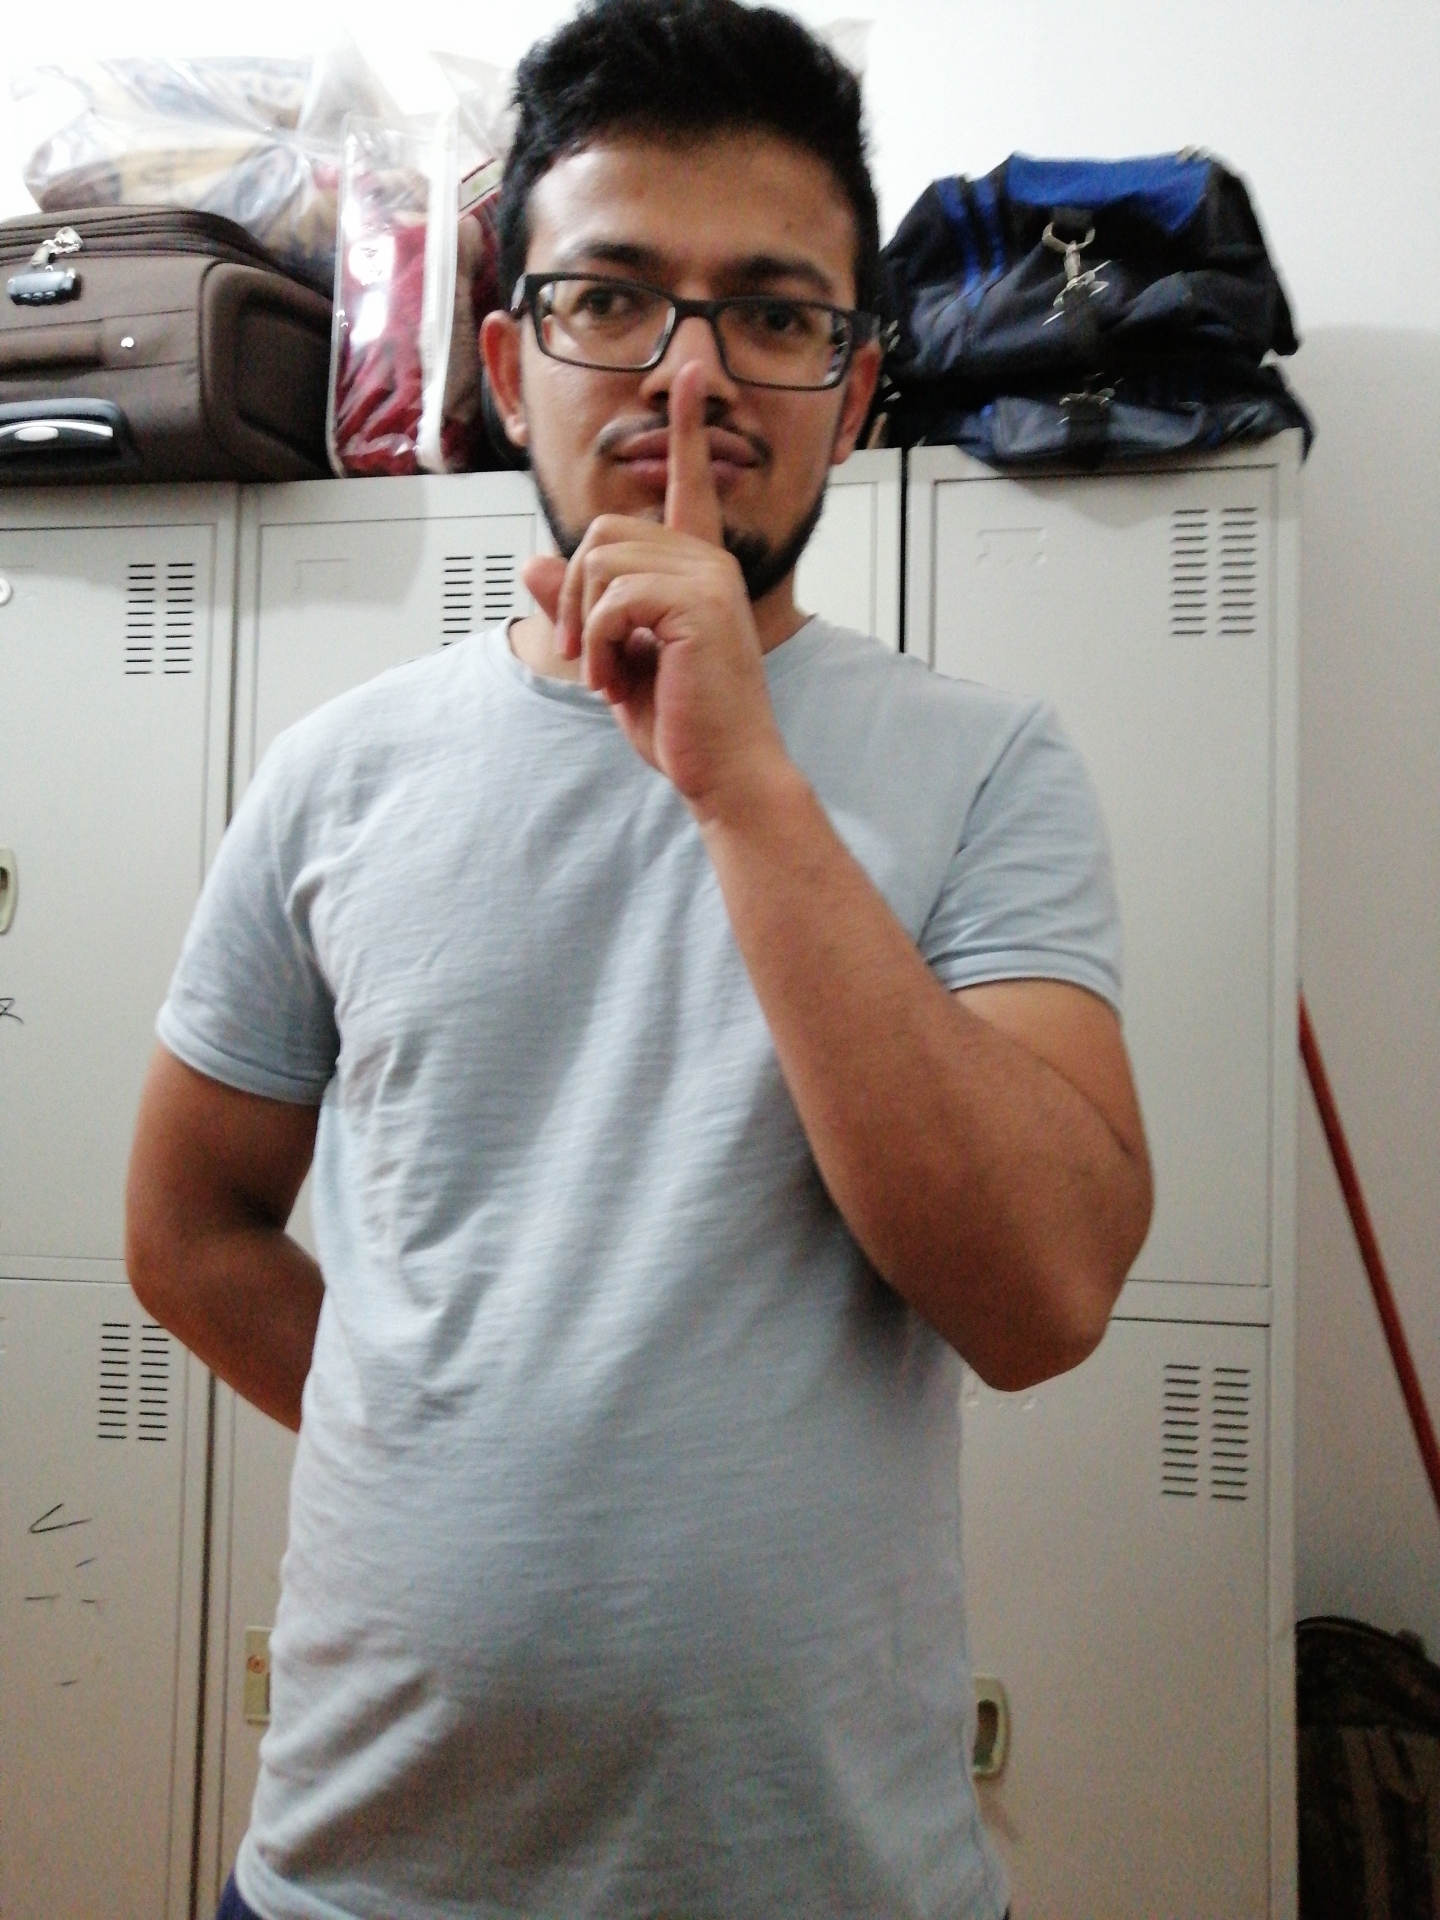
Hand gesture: mute